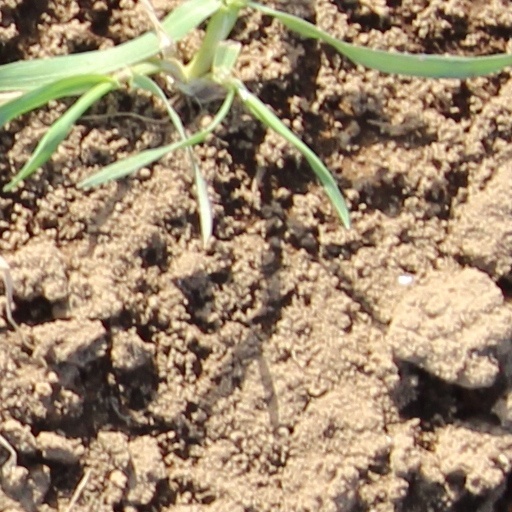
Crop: wheat